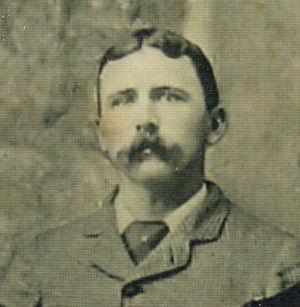
Frank Patrick Francis Hadow, né le 24 janvier 1855 à Regent's Park et décédé le 29 juin 1946 à Bridgwater, est un planteur de Ceylan et un joueur de tennis britannique, célèbre pour avoir remporté le tournoi de Wimbledon.